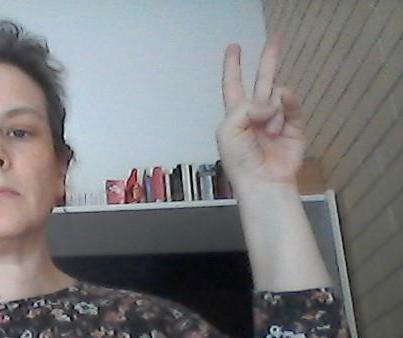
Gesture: peace